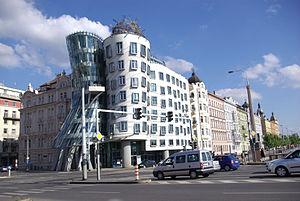
La maison qui danse, Prague, République Tchèque